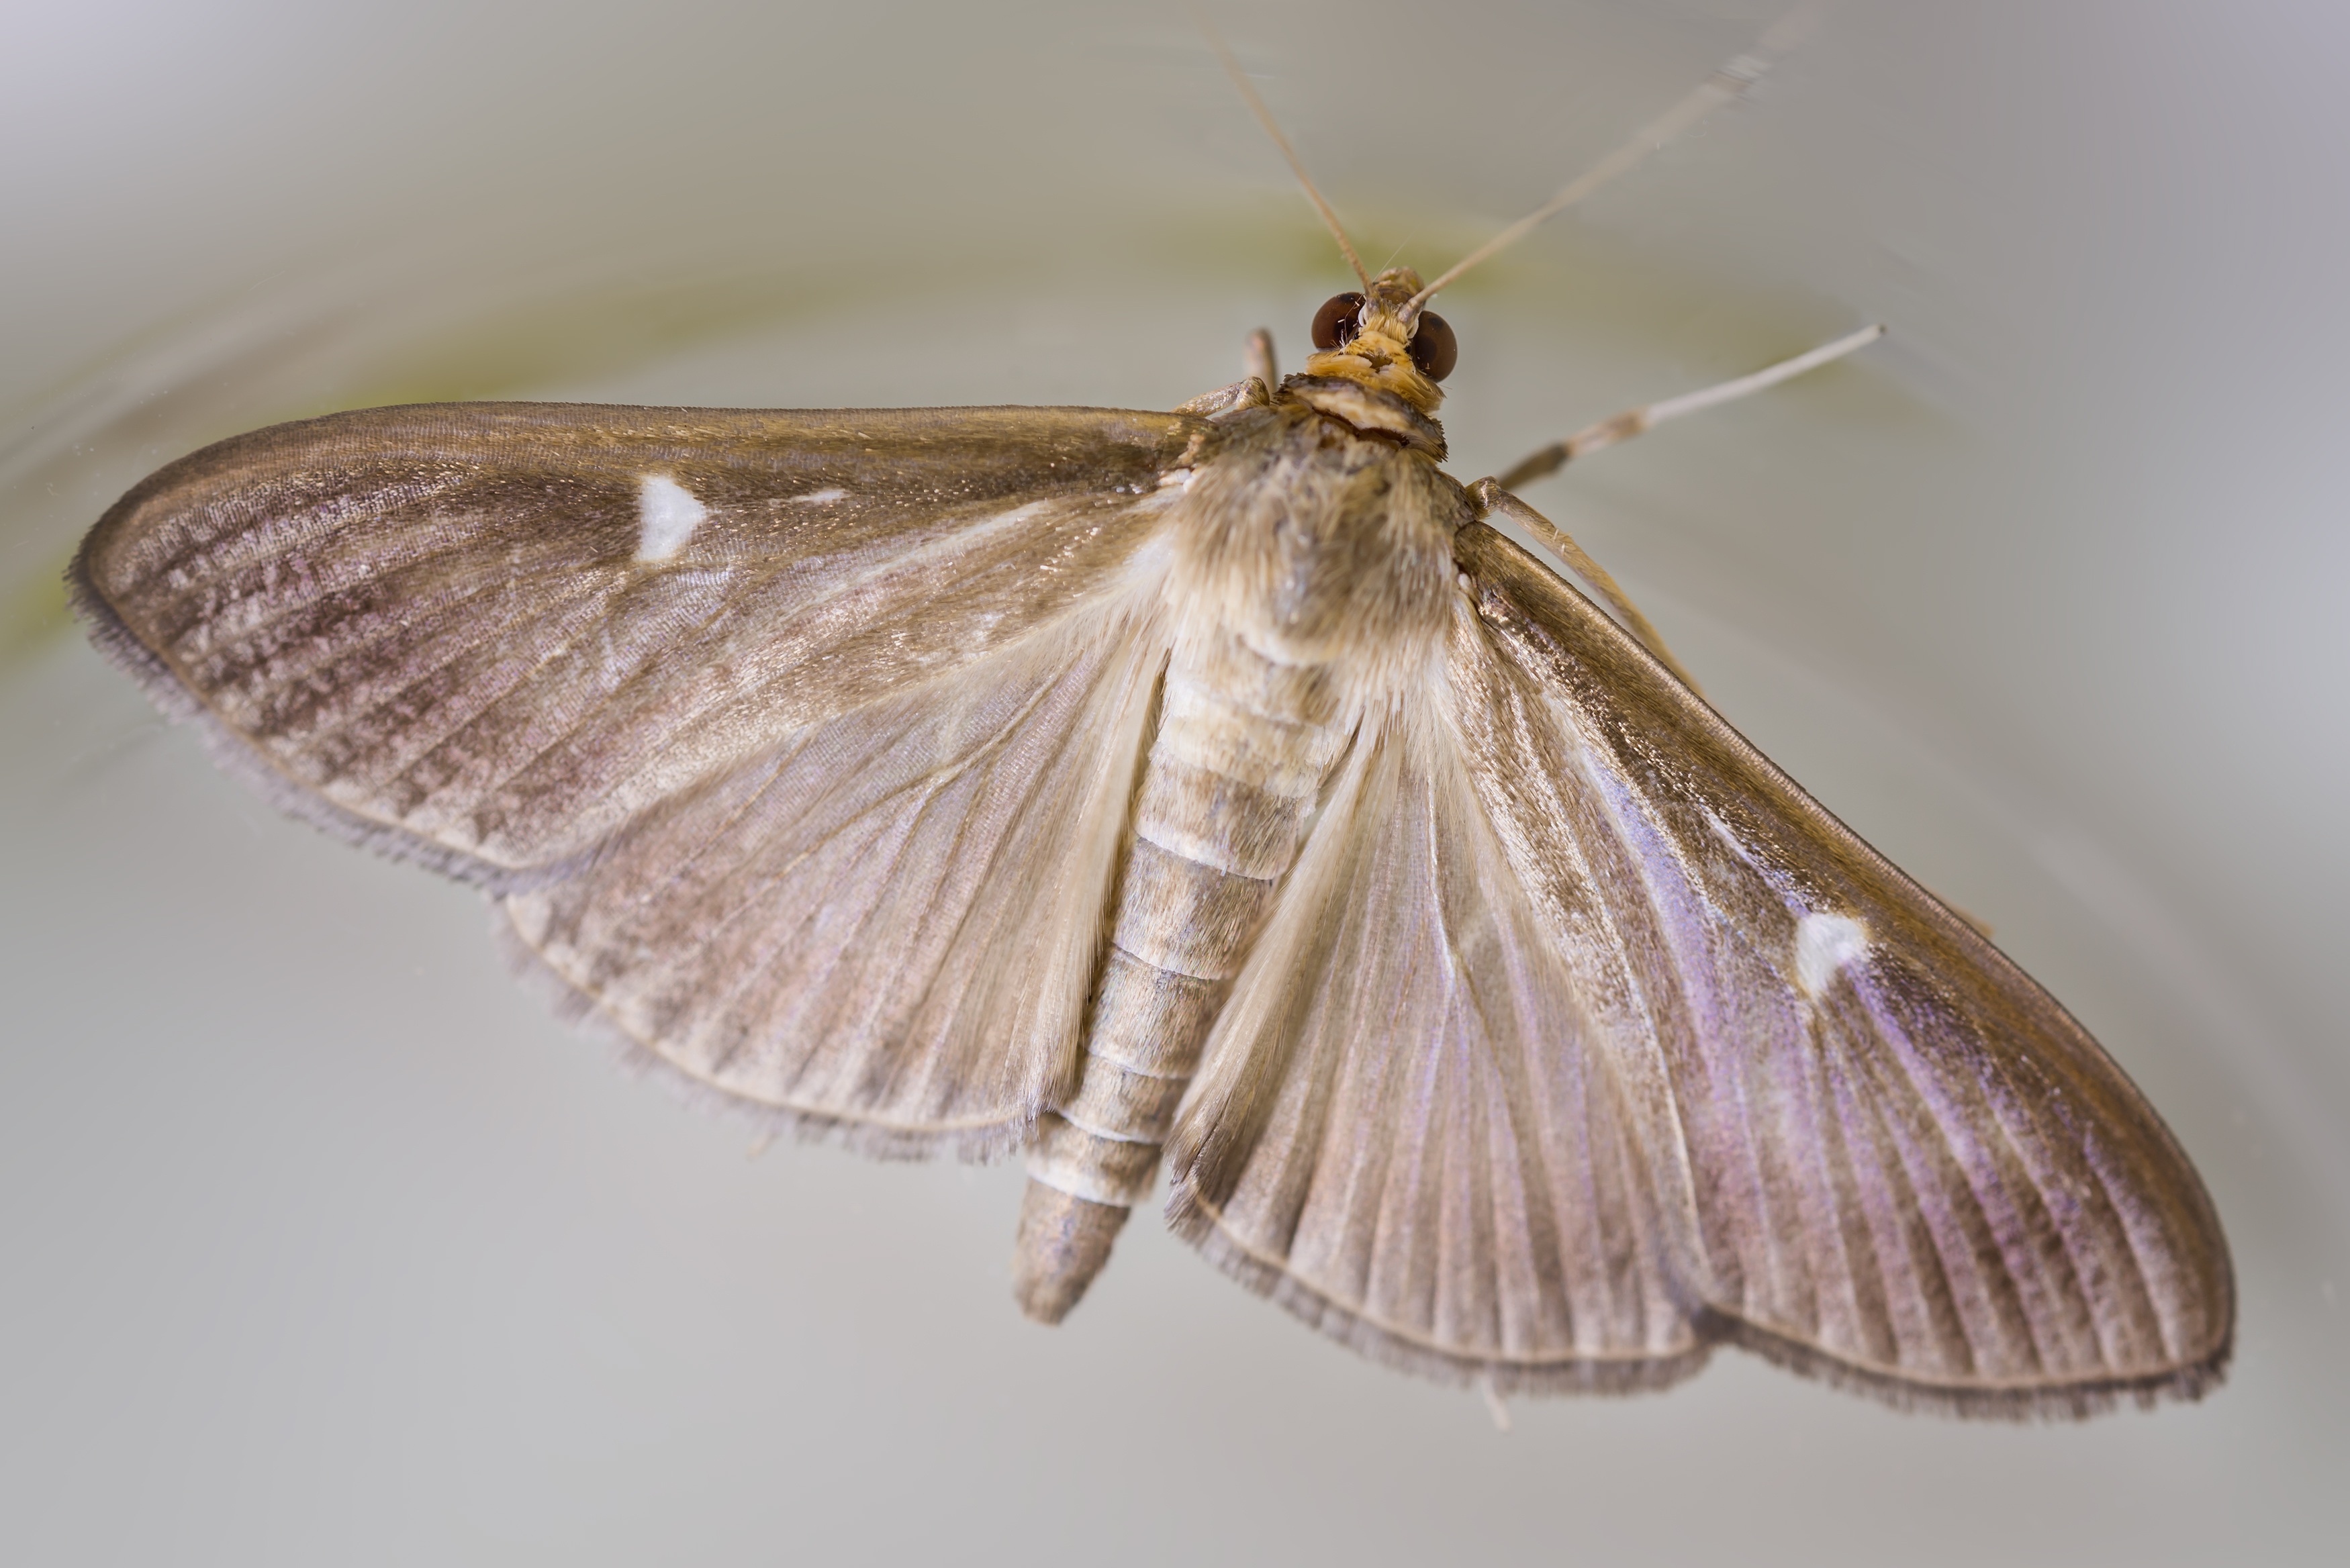
wing, insect, moth, butterfly, fauna, invertebrate, half moon, invasive, pest, pieridae, macro photography, nocturne, arthropod, task, pollinator, cydalima perspectalis, brown variety, moths and butterflies, lycaenid, bombycidae, brush footed butterfly, colias